Sherry

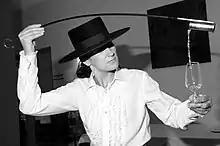
A "venenciadora" pours sherry drawn from a cask (or "butt") into a "catavino" (2007)

Sherry is traditionally drunk from a "copita" (also referred to as a "catavino"), a special tulip-shaped sherry glass. Sampling wine directly from a sherry butt may be performed with a characteristic flourish by a "venenciador", named after the special cup (the "venencia") traditionally made of silver and fastened to a long whale whisker handle. The cup, narrow enough to pass through the bung hole, withdraws a measure of sherry which is then ceremoniously poured from a head height into a "copita" held in the other hand.